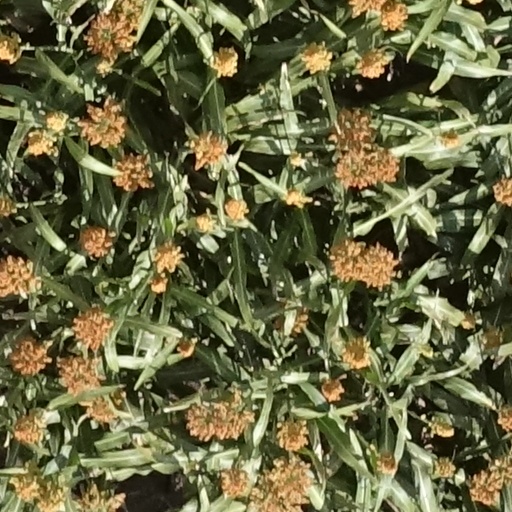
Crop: sorghum